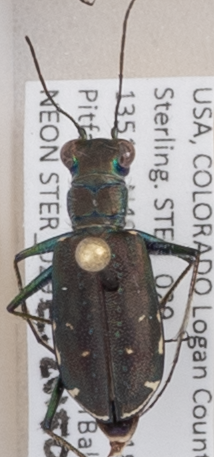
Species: Cicindela punctulata
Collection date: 2015-07-23
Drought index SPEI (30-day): -0.2
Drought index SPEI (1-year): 1.45
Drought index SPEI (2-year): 1.498